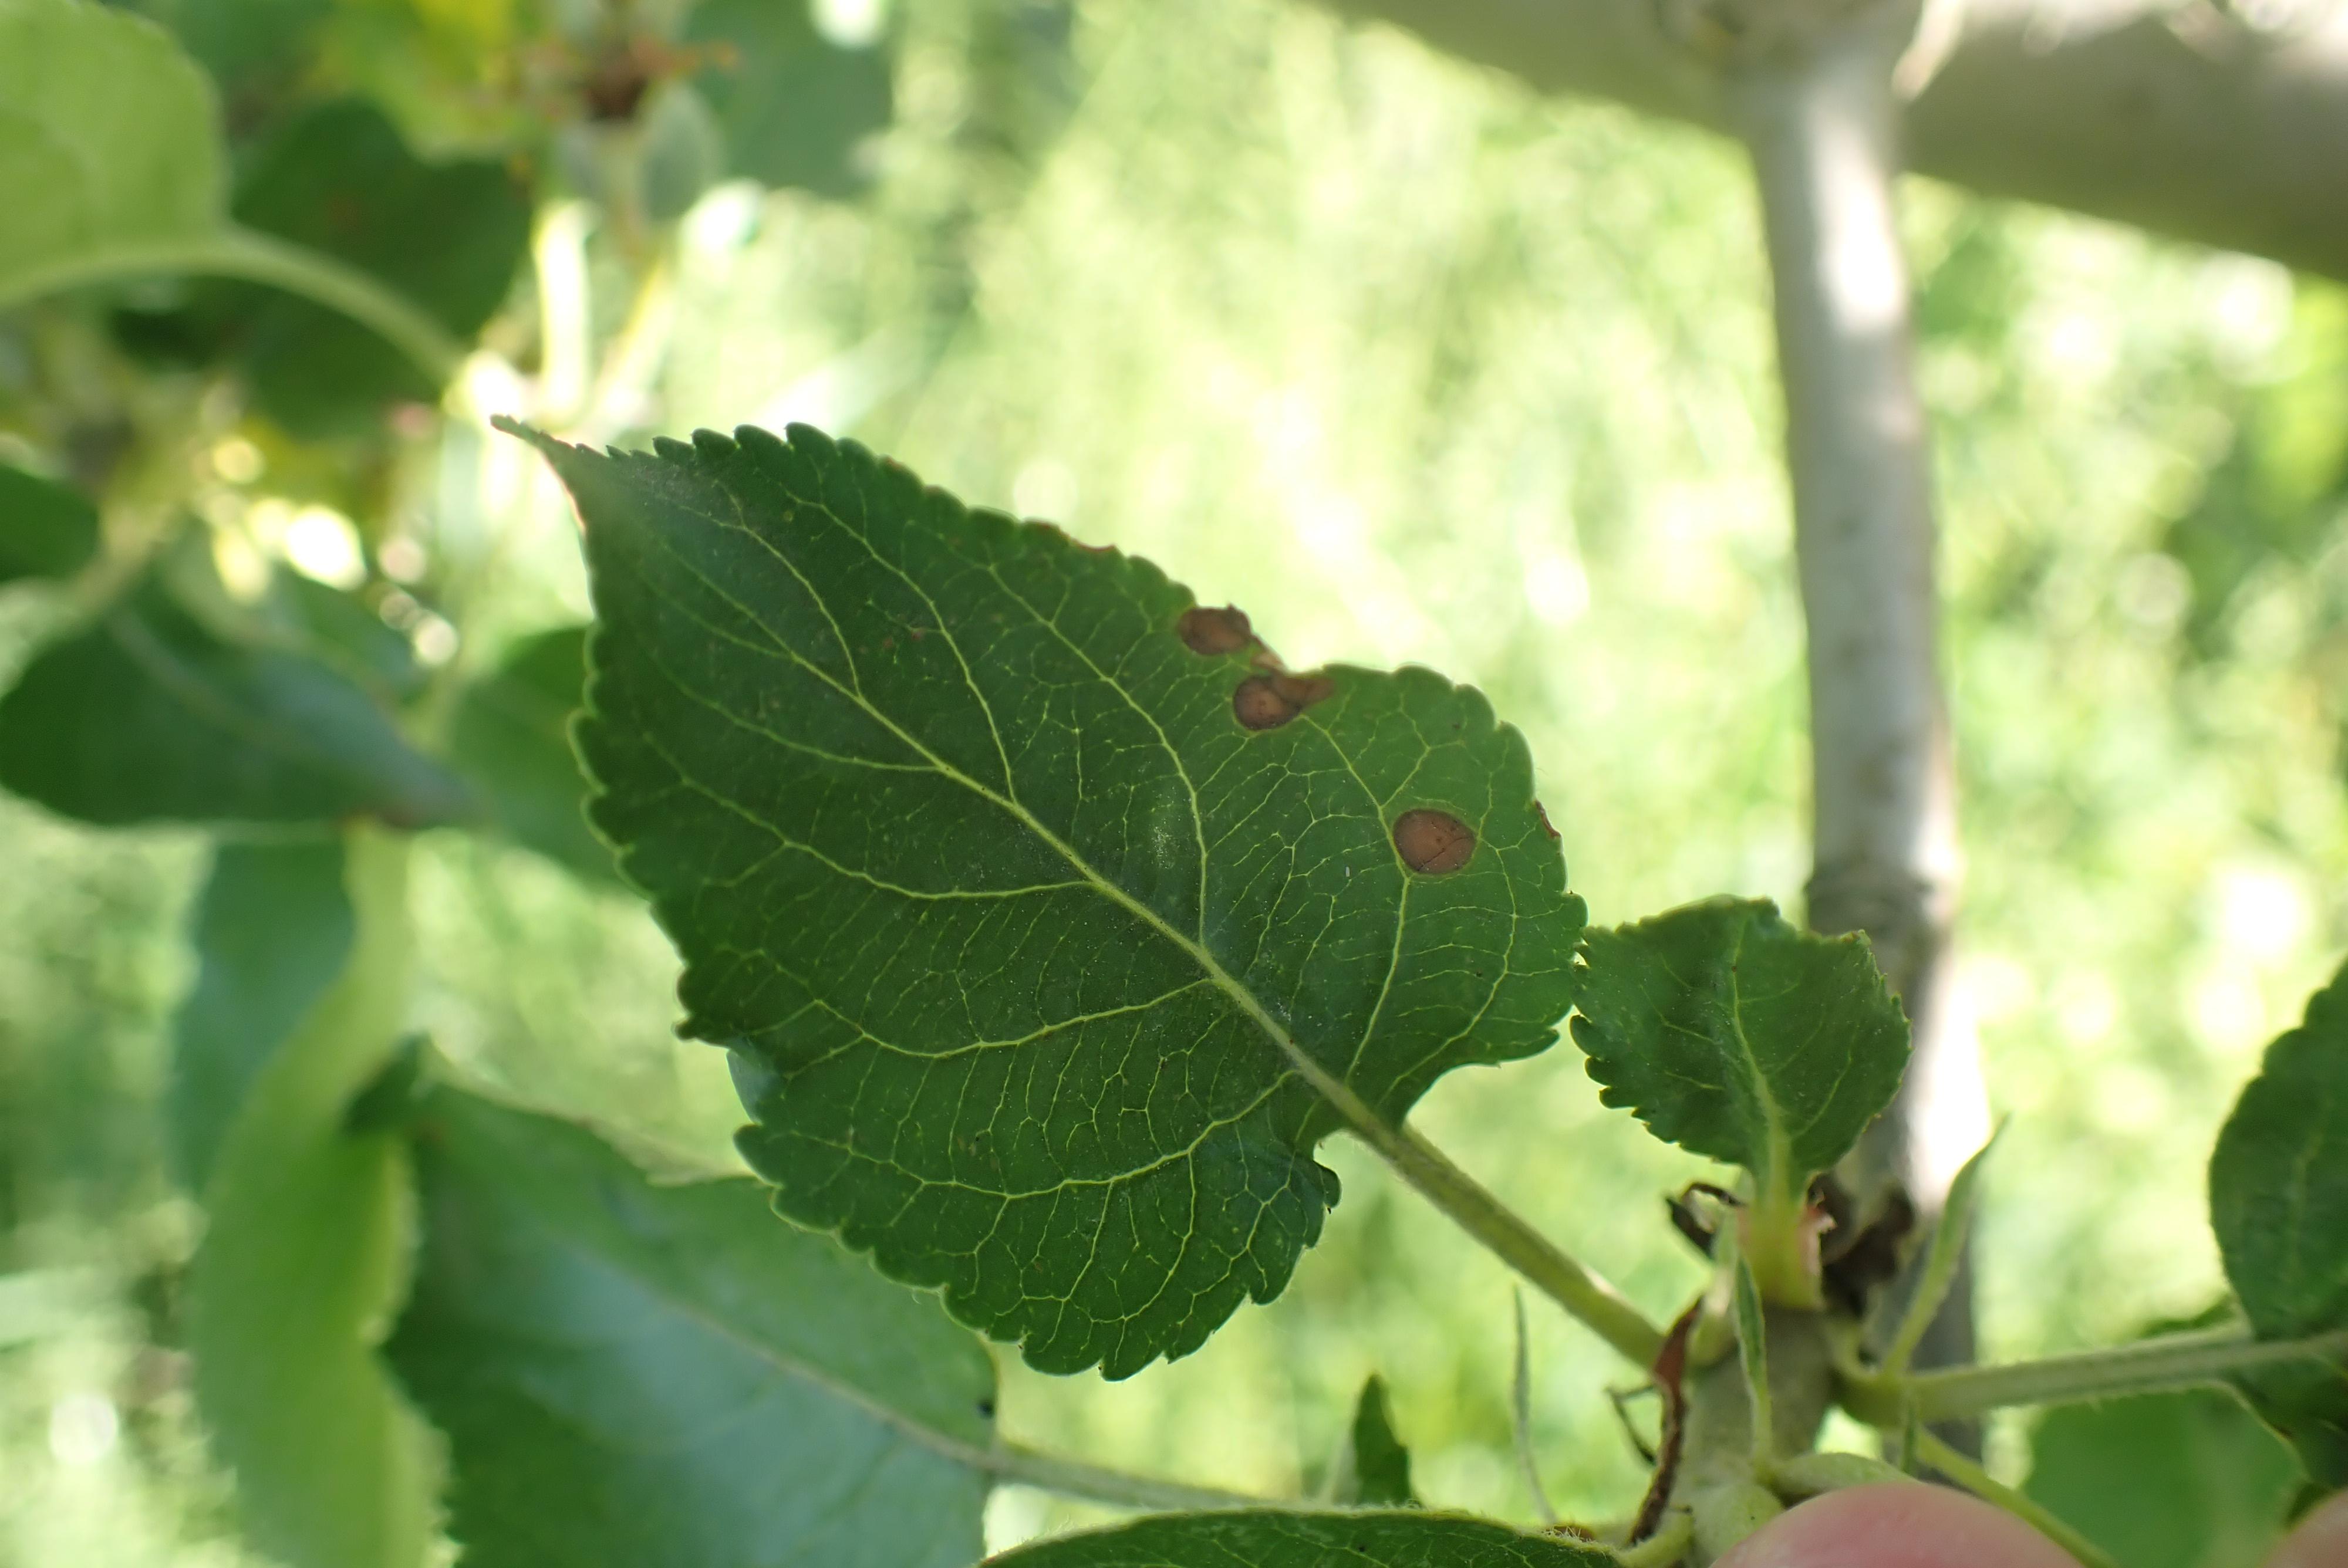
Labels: frog_eye_leaf_spot